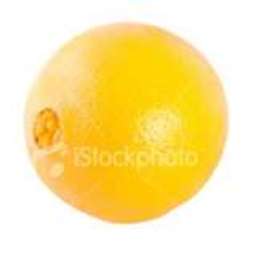
Label: Orange